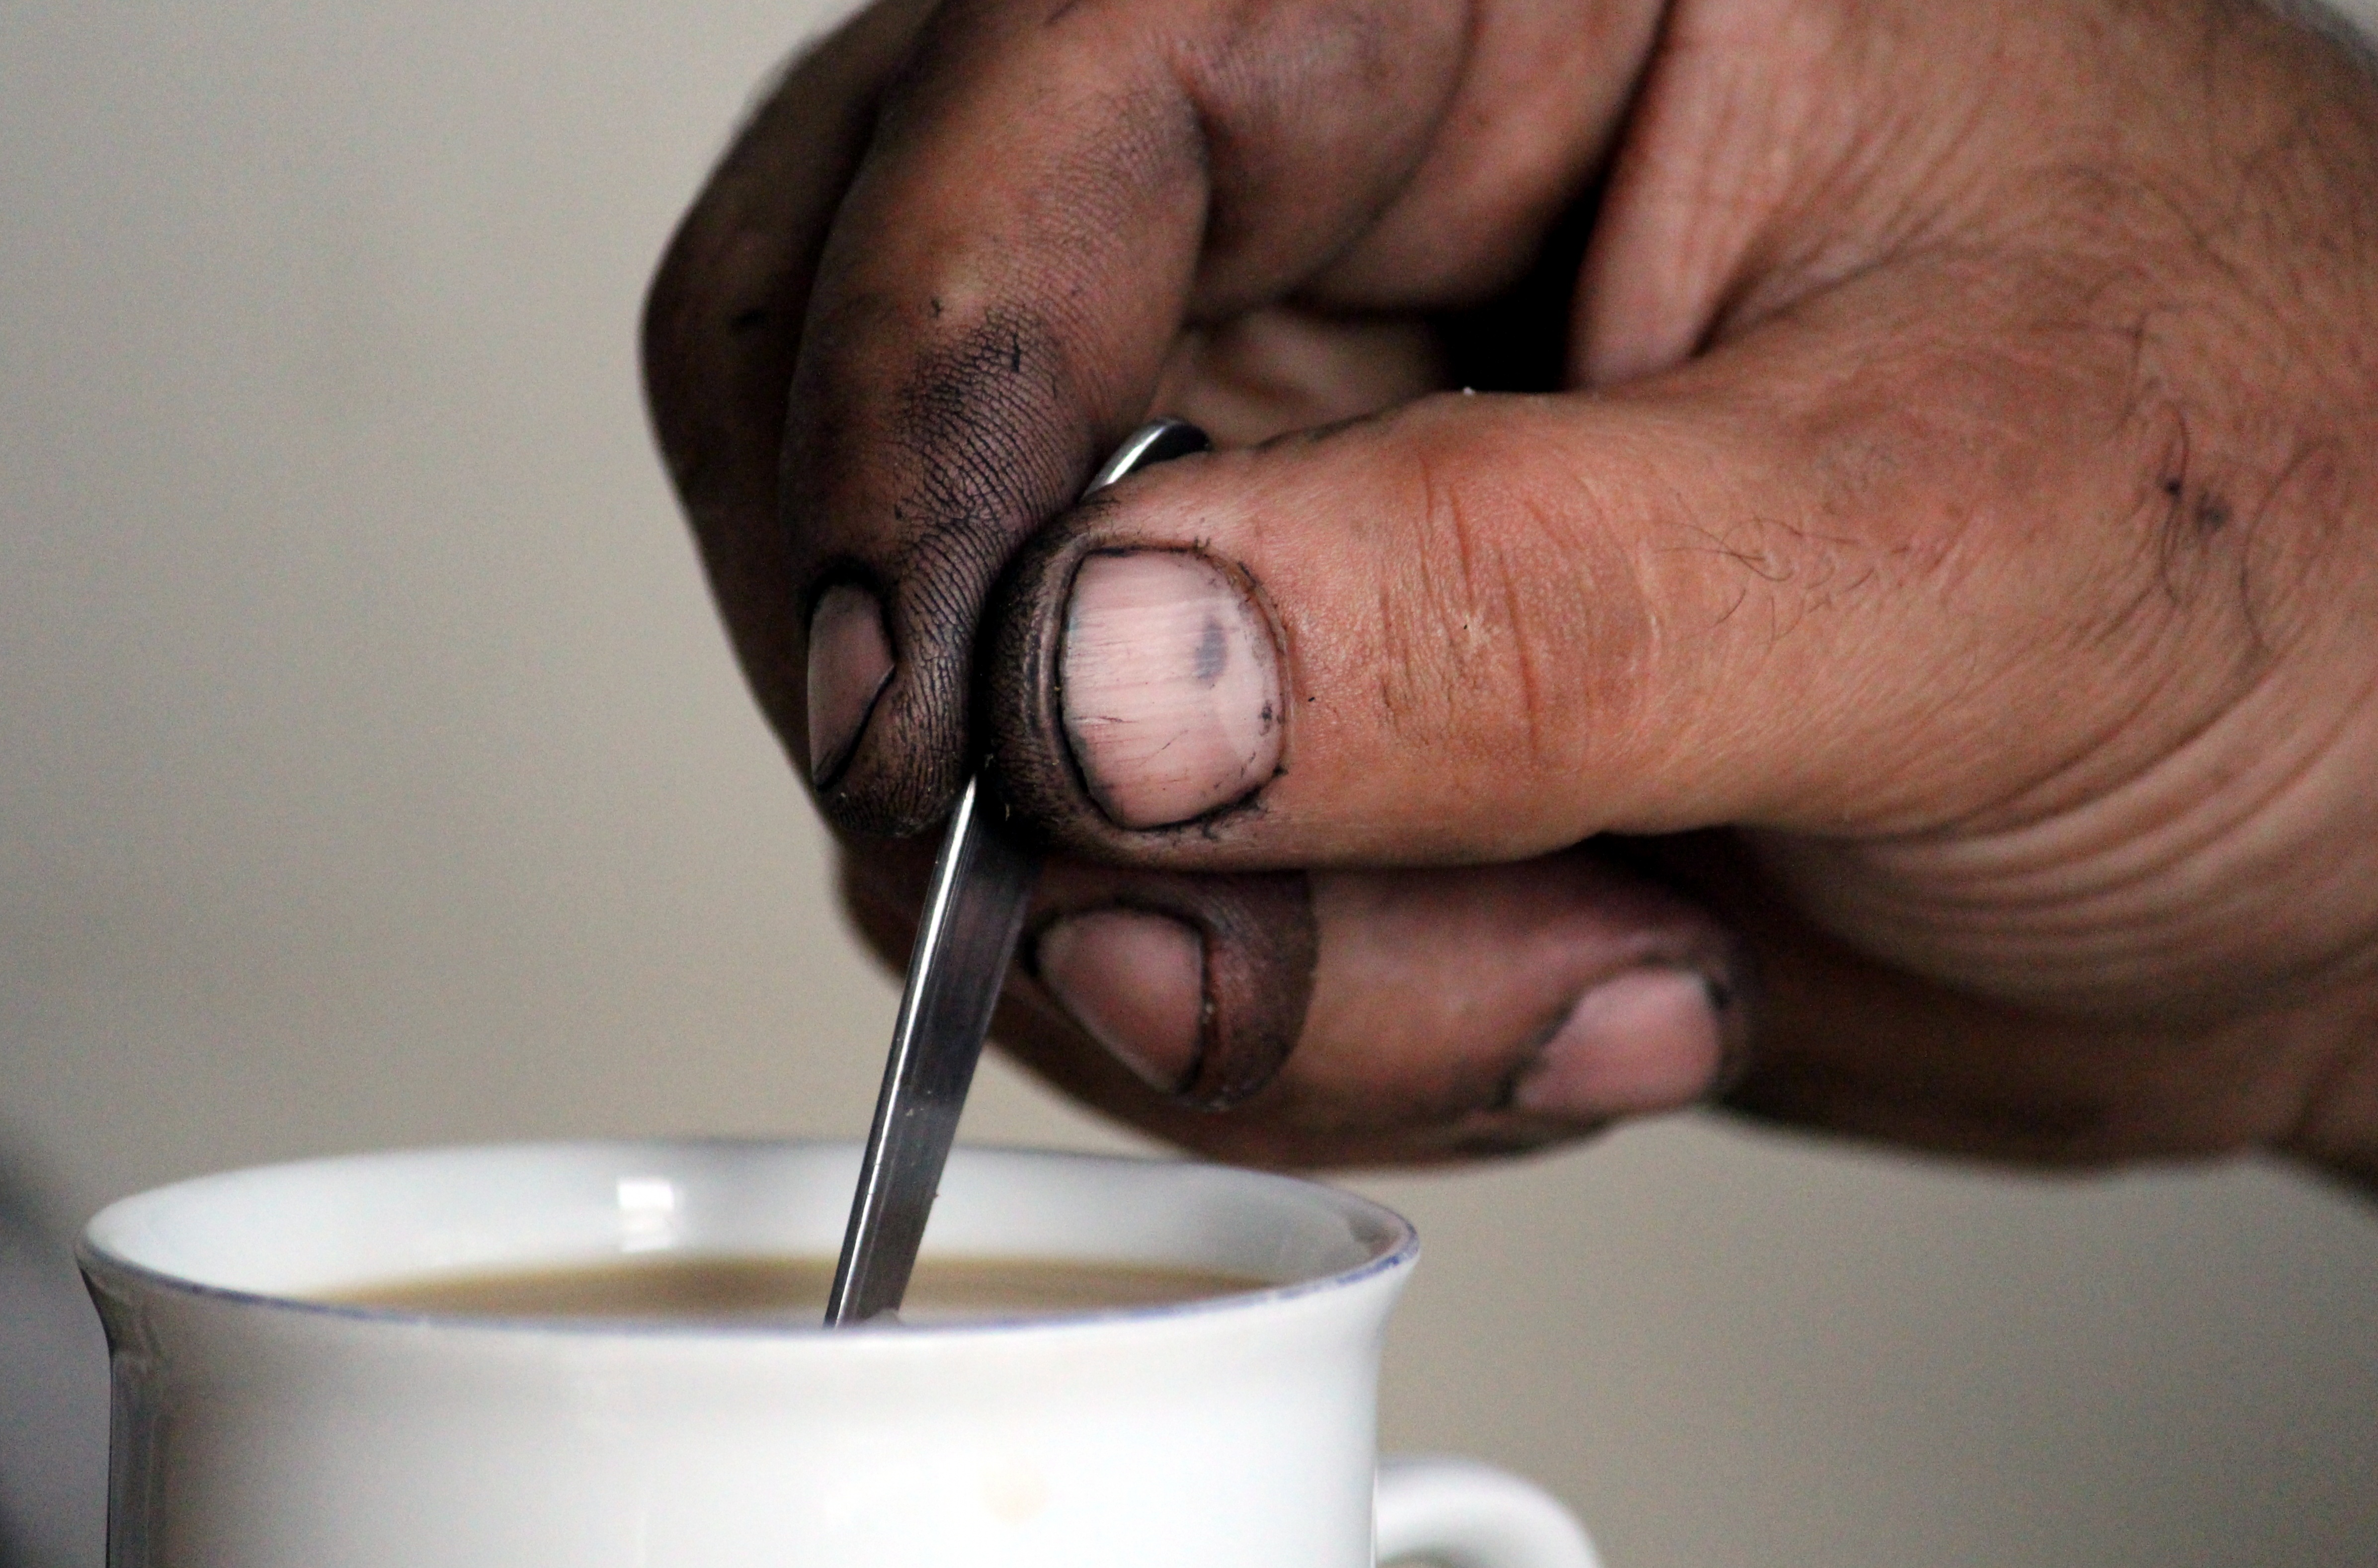
work, hand, coffee, car, cup, finger, drink, dirty, rest, leisure, coffee cup, tableware, spoon, hot drink, cool image, break, cool photo, mechanic, coffee break, oily, resourceful, stir, switch off